List of international trips made by Yasser Arafat

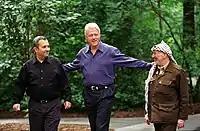
Arafat with President Bill Clinton and Prime Minister Ehud Barak in Camp David, 2000

This is a list of international trips made by Palestinian leader Yasser Arafat. Arafat was permanently based in Kuwait until the end of 1964. He traveled extensively to garner international support for the Palestinian cause.